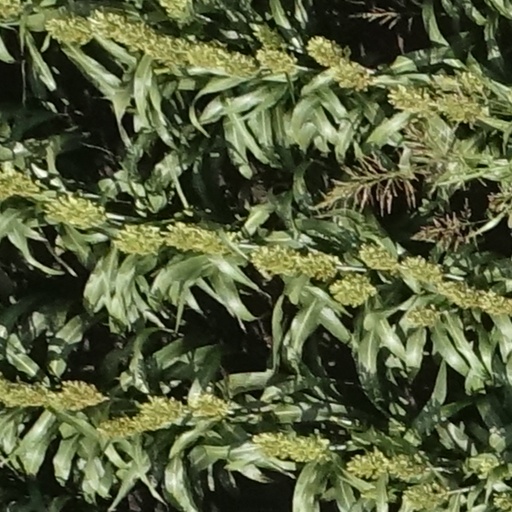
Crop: sorghum